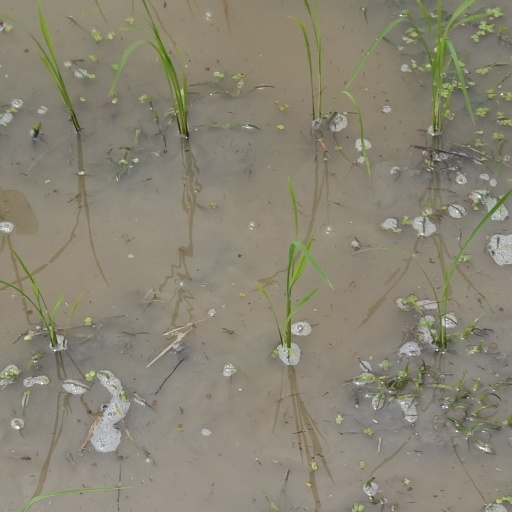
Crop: rice